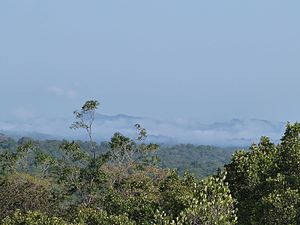
Parc amazonien de Guyane
Udsigt over nationalparken
Parc amazonien de Guyane er en af Frankrigs ti nationalparker, der har til formål at beskytte den del af Regnskoven i Amazonas der ligger i Fransk Guyana. Det er den største nationalpark i både Frankrig og EU, og blandt de største i verden. Den ligger inde i landet, og der er kun adgang med flyvemaskine eller båd